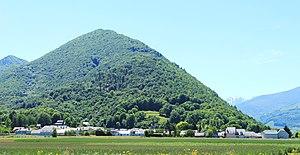
Asté (Hautes-Pyrénées)
Asté est une commune française située dans le département des Hautes-Pyrénées, en région Occitanie.